Buffalo City Hall

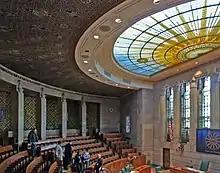
City Council chambers

City Hall has 32 stories, 26 of which offer usable office space. The total floor area is and the footprint of the site on Niagara Square is . There are 1,520 windows from the first to the 25th floor. A practical design feature is that all of them open inward, making window washers unnecessary. There are eight elevators to the 13th floor and four to the 25th floor. Curtis Elevator Company furnished the first elevators, with additional elevators supplied later by Otis Elevator Company.